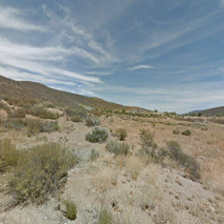
Label: streetView